Ronald García

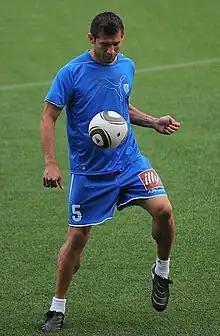
García in August 2010

Ronald Lázaro García Justiniano, nicknamed "Nacho" (born 17 December 1980) is a Bolivian former footballer who played as a midfielder. He currently holds the position of Sports Director at Bolivian club Oriente Petrolero.